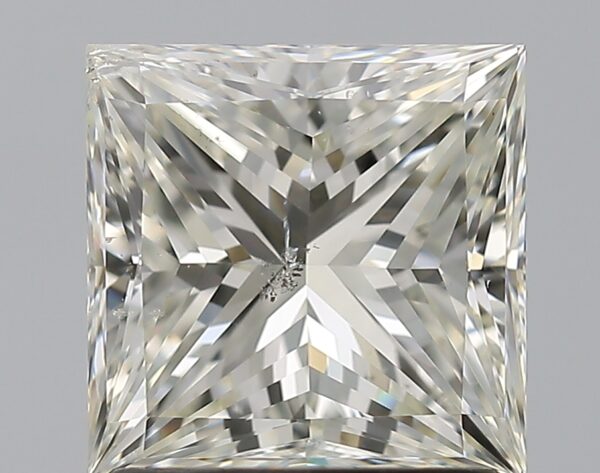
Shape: princess
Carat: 1.7
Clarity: SI2
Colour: K
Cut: EX
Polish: EX
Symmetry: VG
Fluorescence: N
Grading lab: GIA
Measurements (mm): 6.55 x 6.51 x 4.8